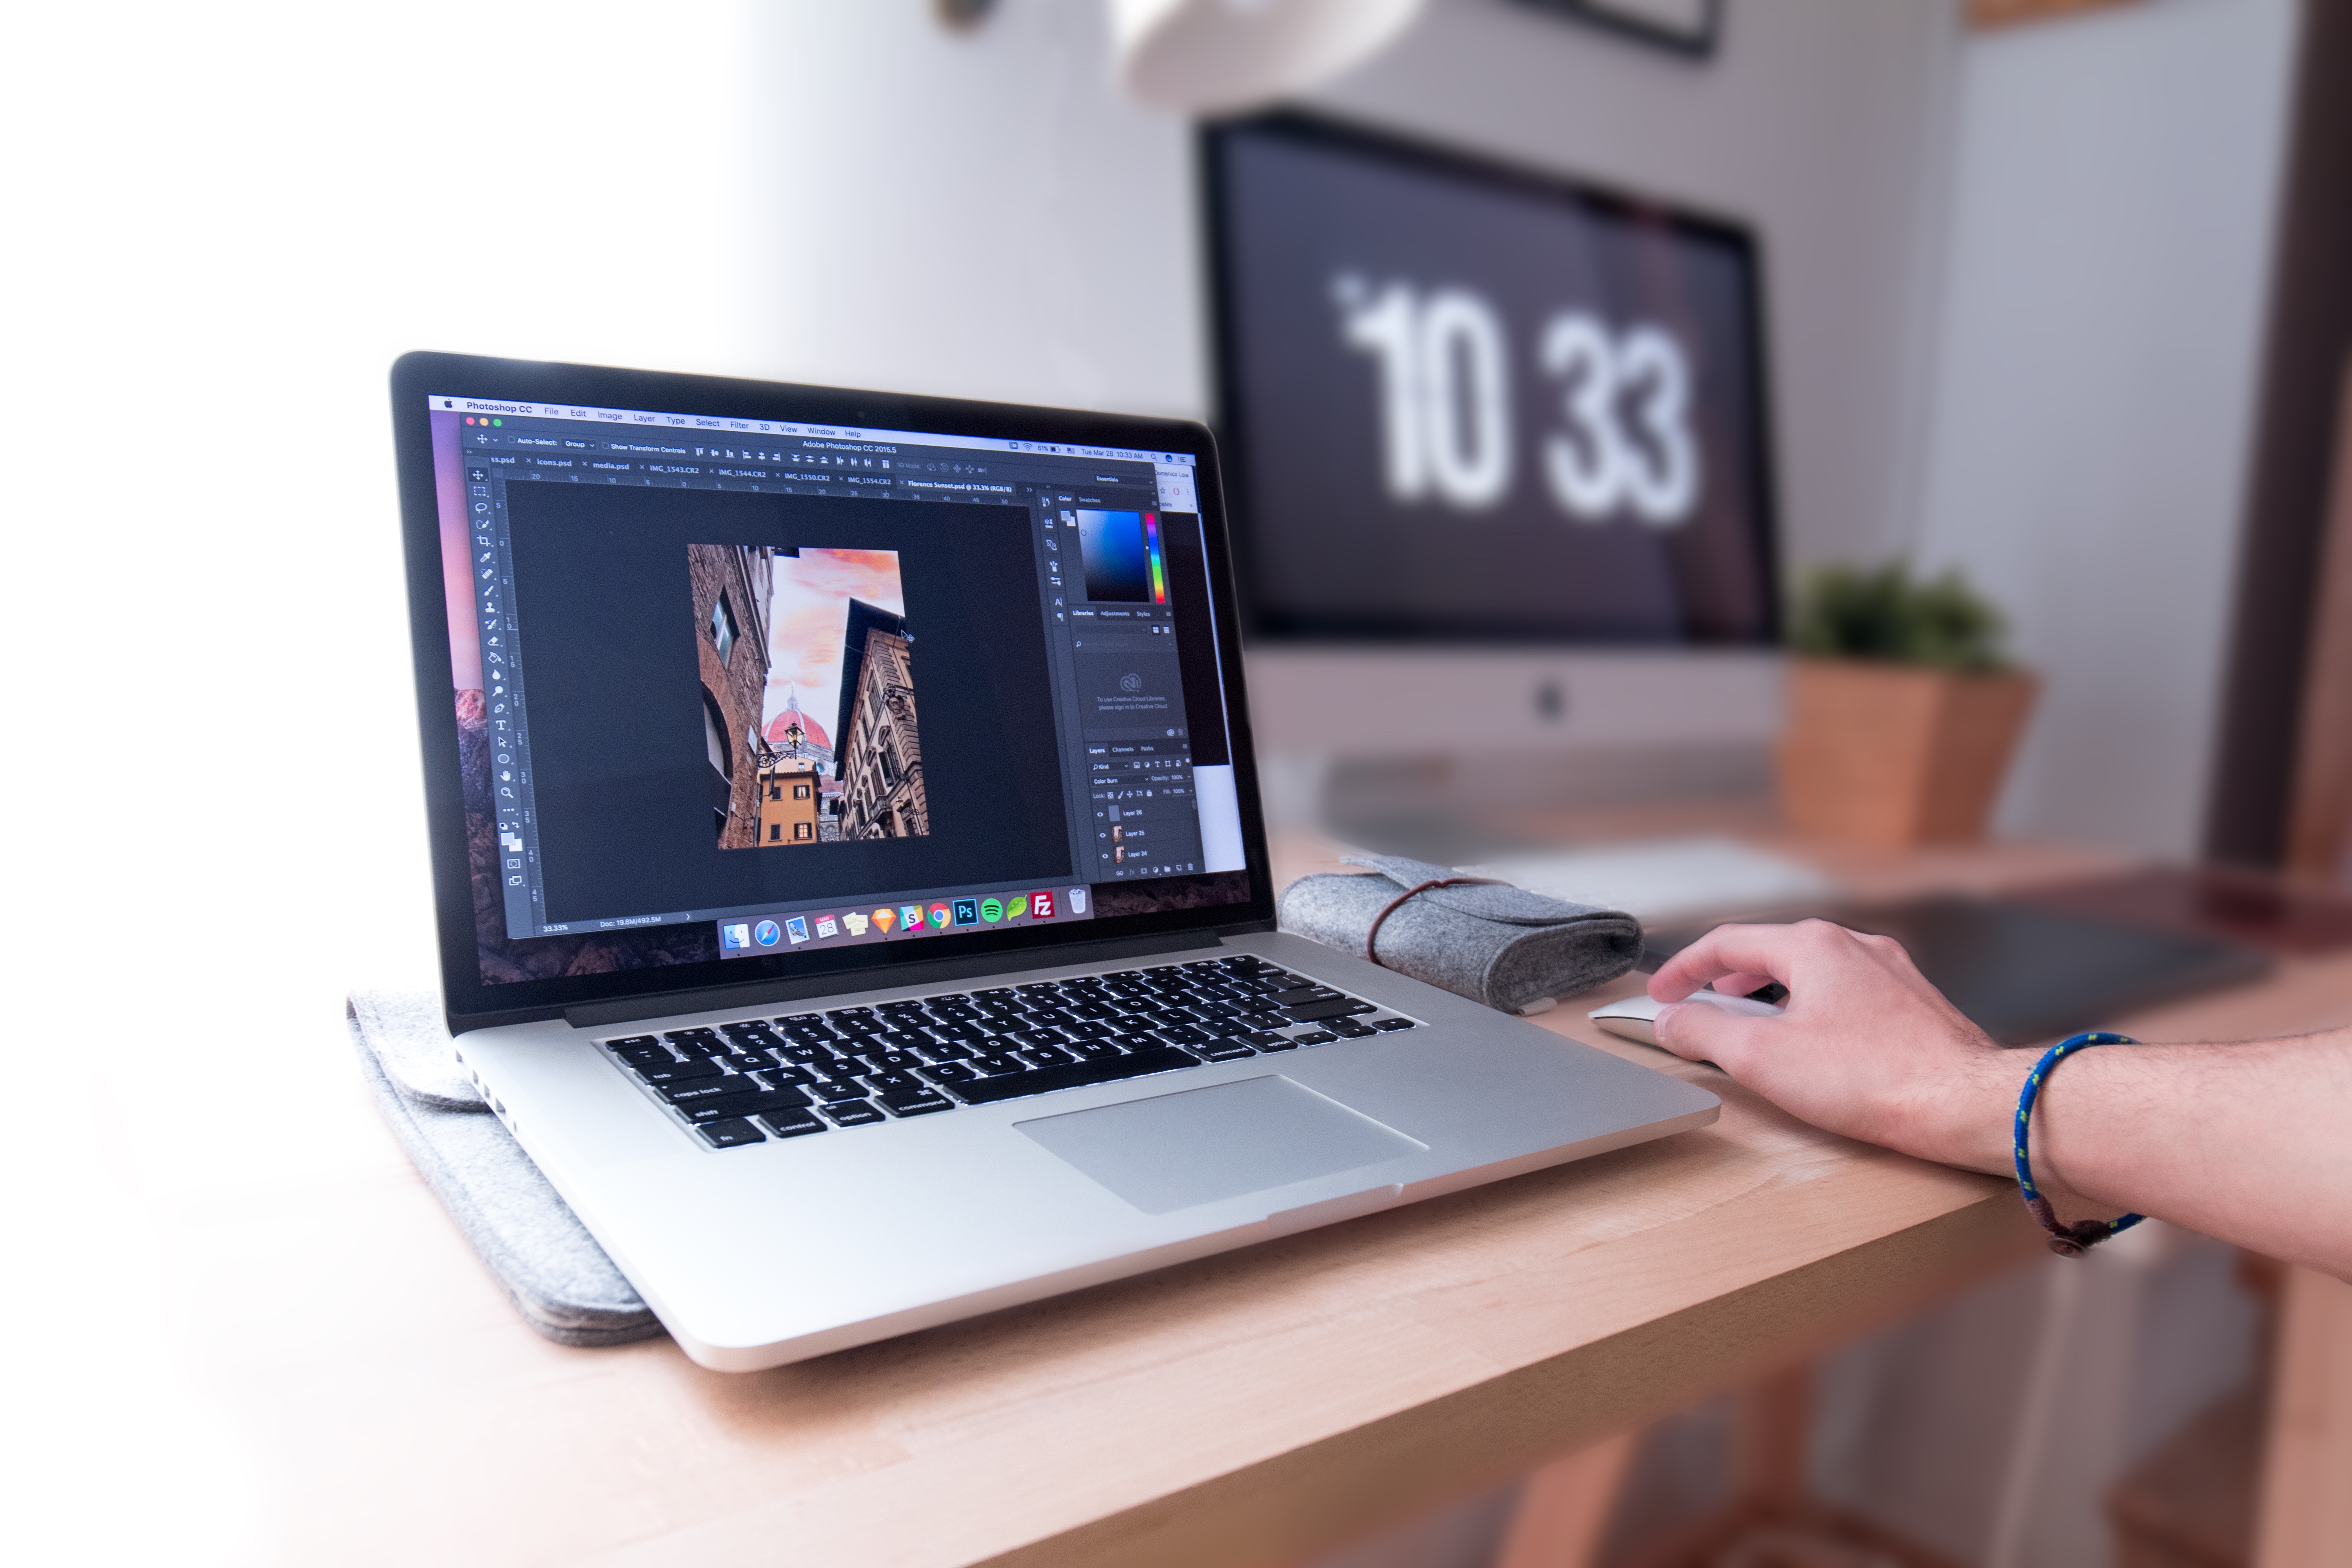
laptop, technology, brand, design, multimedia, desktop computer, personal computer, computer hardware, personal computer hardware